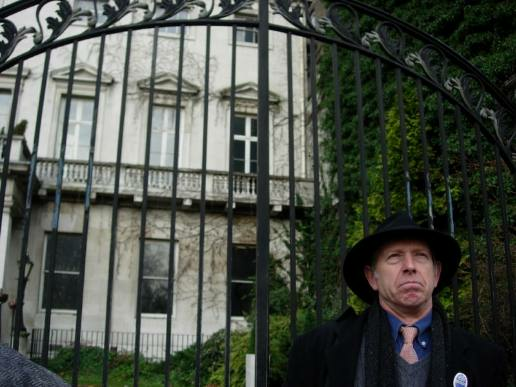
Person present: Yes